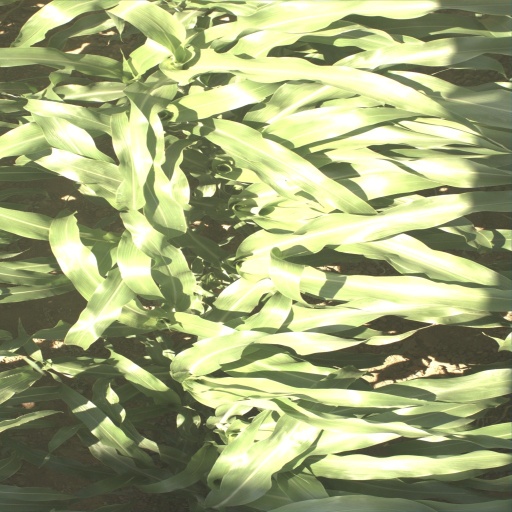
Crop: sorghum